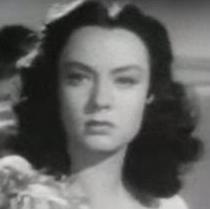
Age: 28